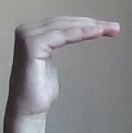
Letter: haa